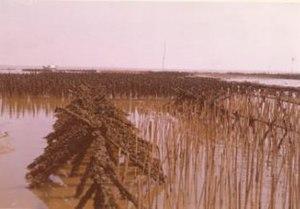
Parc à huîtres de M. PUYRAVEAU, à Talais, lieu-dit Cheyzin
La pointe de Grave est un cap marquant l'extrémité septentrionale du Médoc et du département de la Gironde. C'est également la limite nord des Landes de Gascogne, de la Gascogne, de la forêt des Landes et de la côte d'Argent.